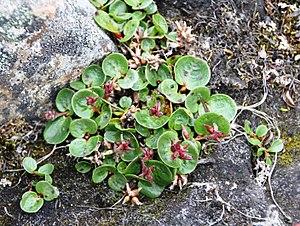
Il existe 164 espèces de plantes vasculaires dans l'archipel du Svalbard, qui se trouve dans l'Arctique norvégien, ce qui n'inclut pas les algues, les mousses et les lichens qui sont des plantes non vasculaires. Ce nombre révèle une diversité de plantes étonnamment variée pour un écosystème nordique. Elles sont toutes à croissance lente du fait du climat extrême de cette région et atteignent rarement plus d'une dizaine de centimètres.